Ming–Turpan conflict

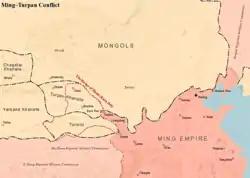
Map showing the location of Ming-Turpan conflict, Hami

The Ming–Turpan conflict were a series of conflicts between the Ming dynasty and Khanate of Moghulistan (later its division the Turpan Khanate) that erupted due to disputes over borders, trade and internal succession to the throne of Moghulistan (or Turpan).